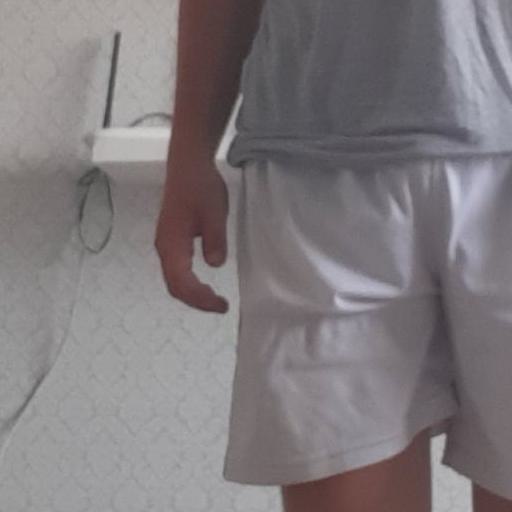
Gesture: no_gesture